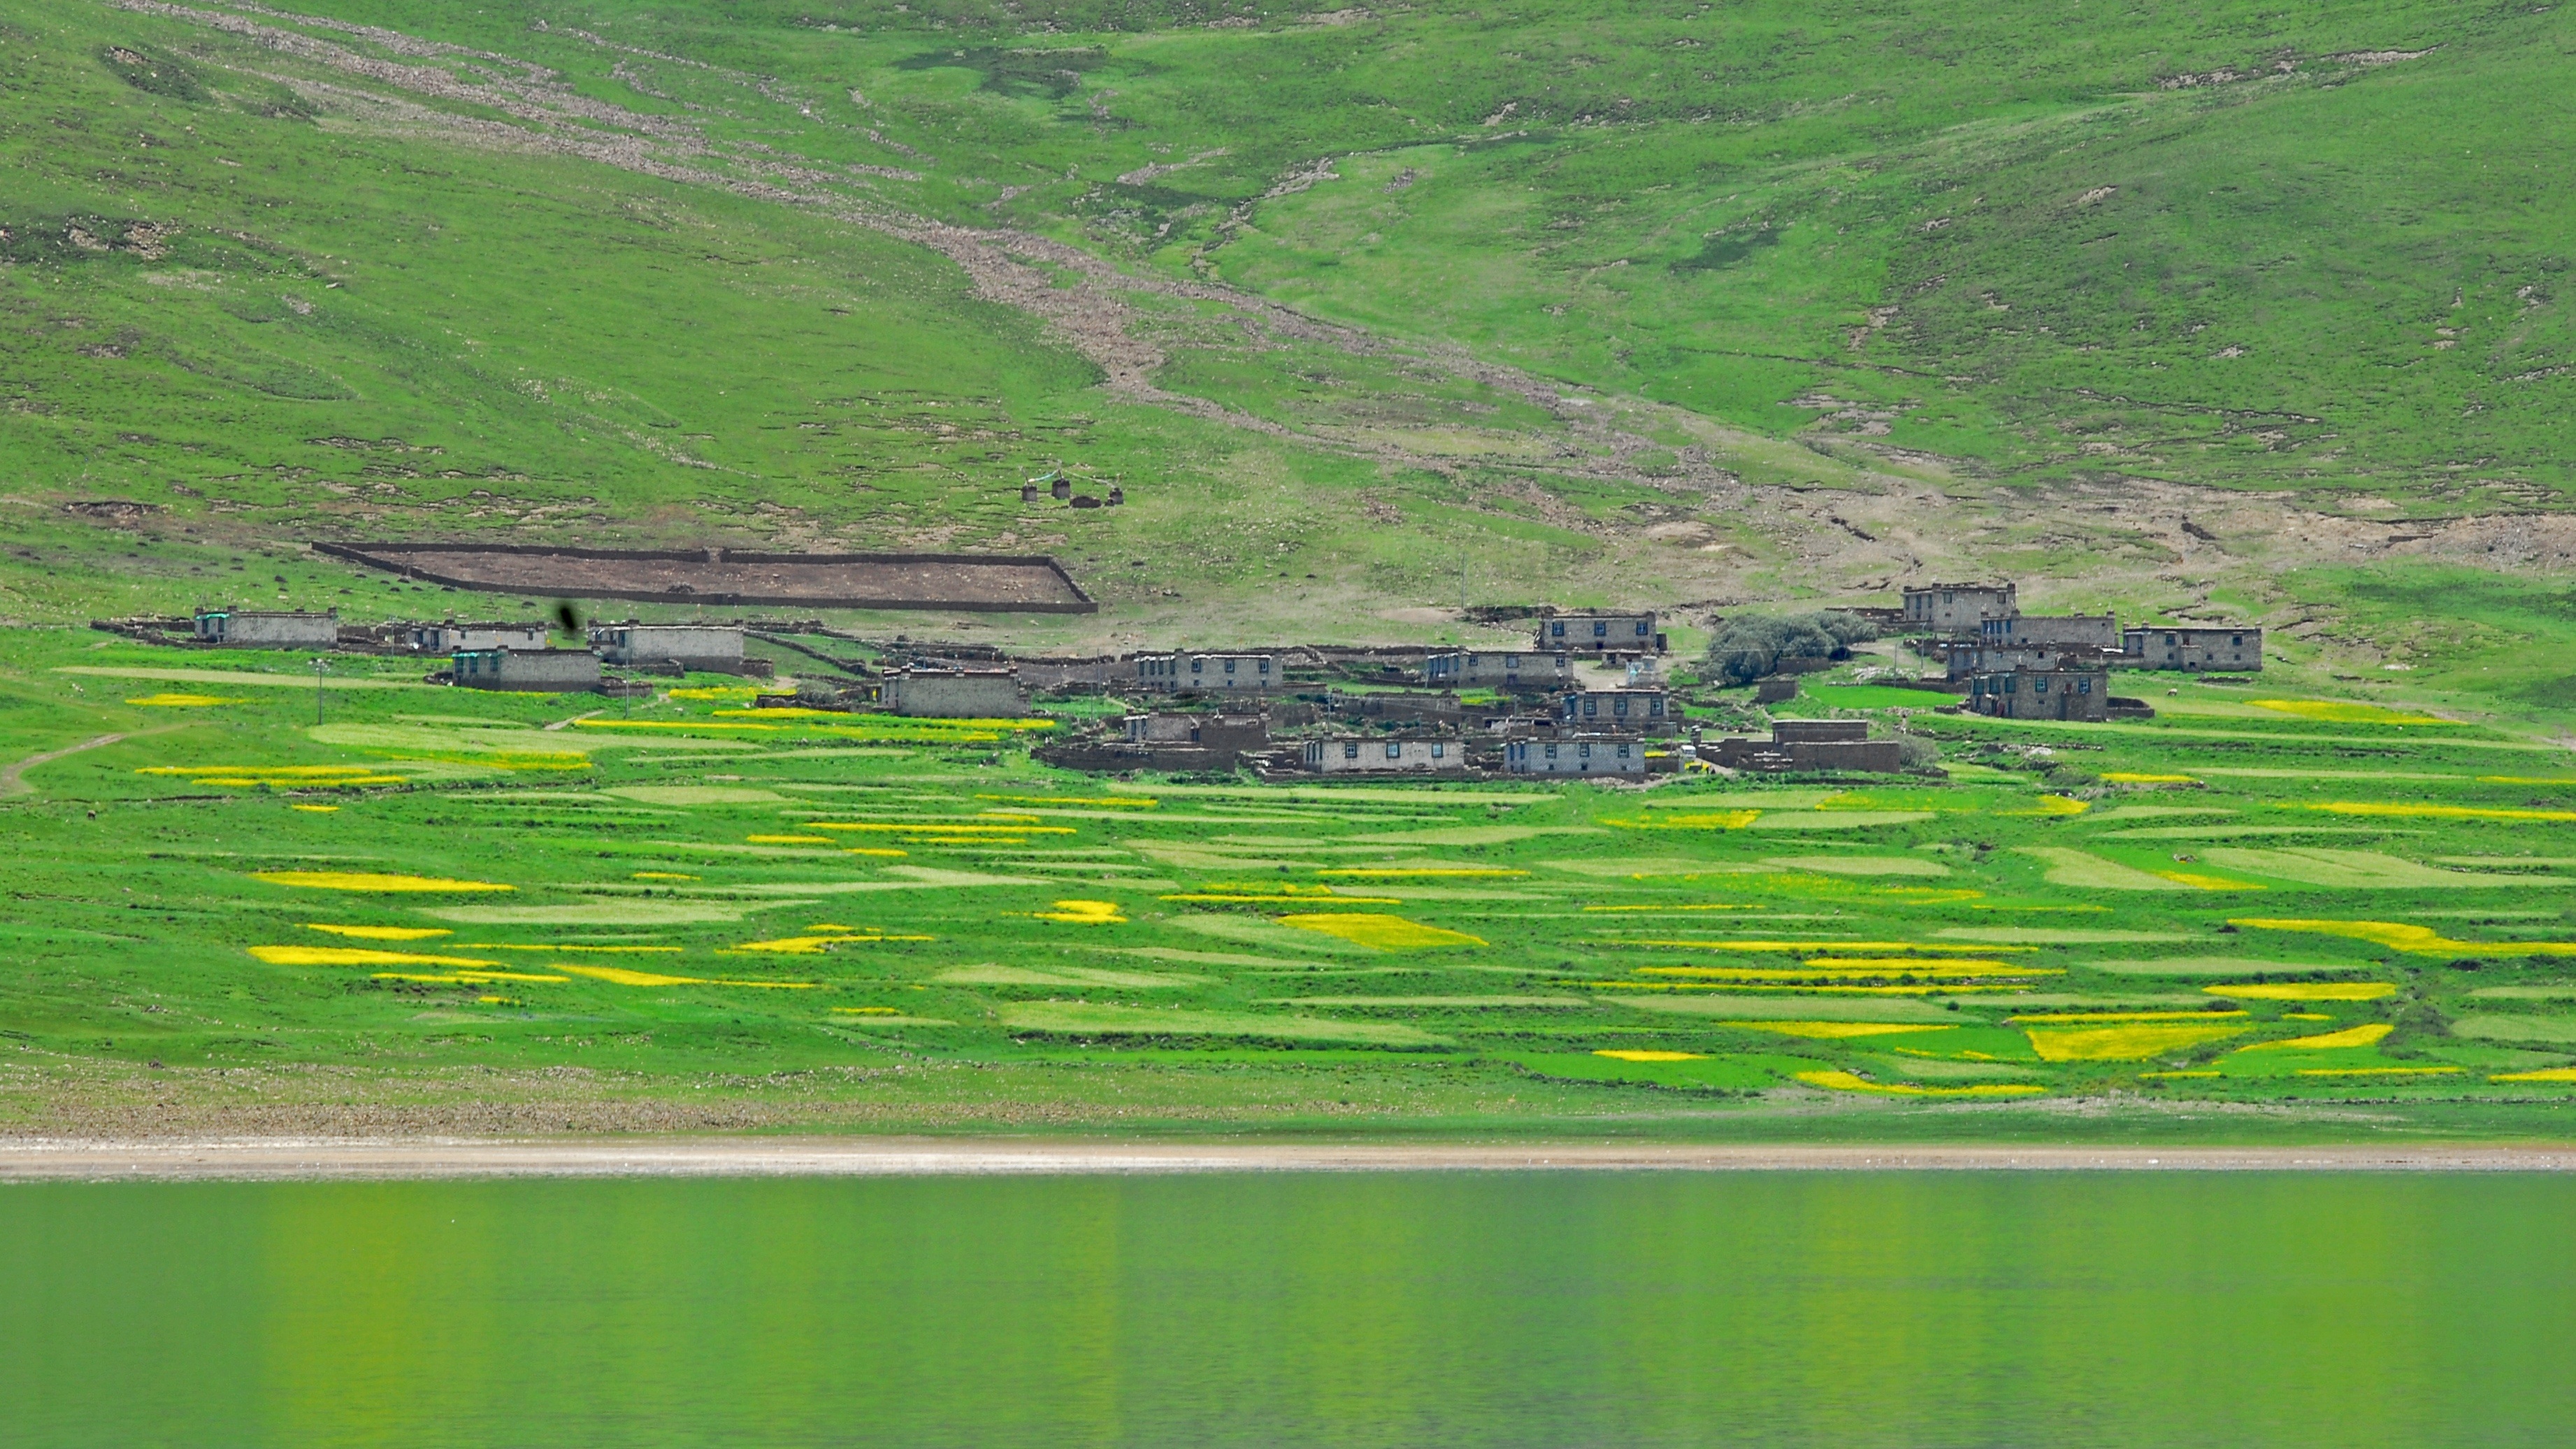
landscape, marsh, mountain, field, meadow, hill, lake, valley, green, color, pasture, agriculture, highland, plain, tibet, terrace, grassland, wetland, plateau, fell, loch, rural area, landform, paddy field, aerial photography, geographical feature, mountainous landforms